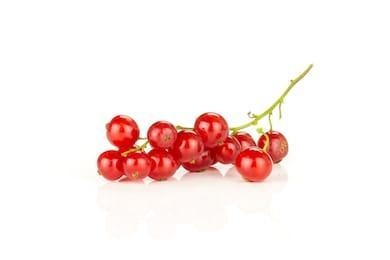
Label: redcurrant